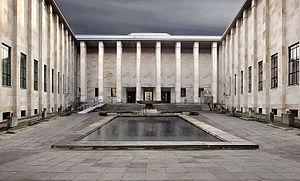
Aleje Jerozolimskie est une avenue de l'arrondissement de Śródmieście à Varsovie.